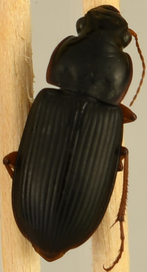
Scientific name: Harpalus pensylvanicus
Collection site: Blandy Experimental Farm Site (BLAN), plot BLAN_003